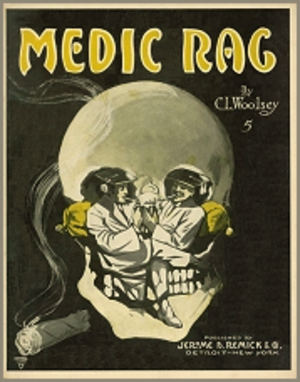
Medic Rag, 1910
Calvin Lee Woolsey était un pianiste et compositeur américain de musique ragtime. Il exerçait également la profession de médecin. Né dans l'état d'Indiana en 1884, il mourut dans ce même état 61 ans plus tard. Son œuvre est composé de dix pièces, dont beaucoup de rags.